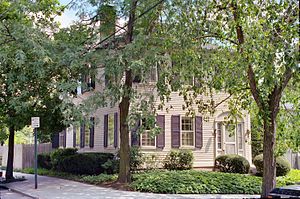
H.P. Lovecraft / Sidste år
Lovecrafts sidste hjem, fra maj 1933 til marts 1937.
Howard Phillips Lovecraft var en amerikansk gyser-forfatter og kritiker. Lovecraft opfandt den sidenhen så berømte "Cthulhu"-kunstmytologi. Selvom han var forholdsvist ukendt i sin samtid, har Lovecrafts historier, som typisk blev udgivet i magasiner for triviallitteratur, vundet stor udbredelse og anerkendelse efter hans død, og han anses for en af det 20. århundrede mest indflydelsesrige forfattere indenfor gyser-genren.